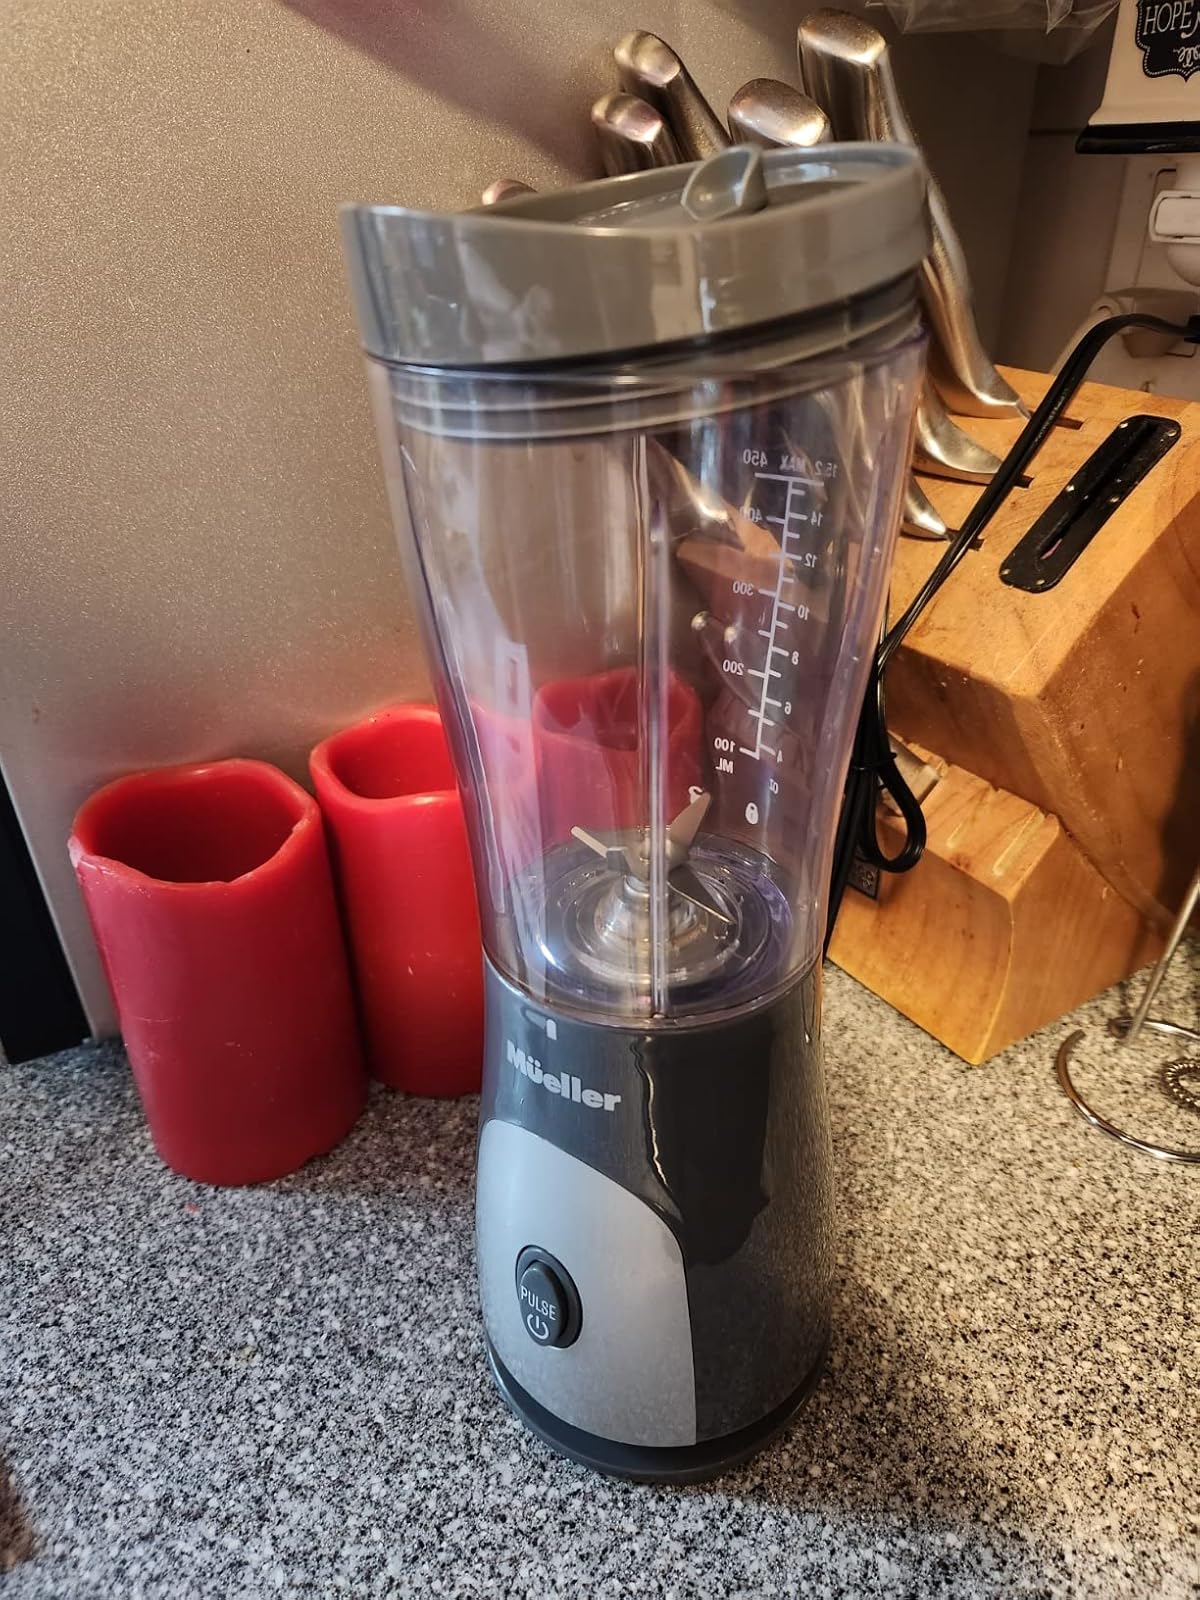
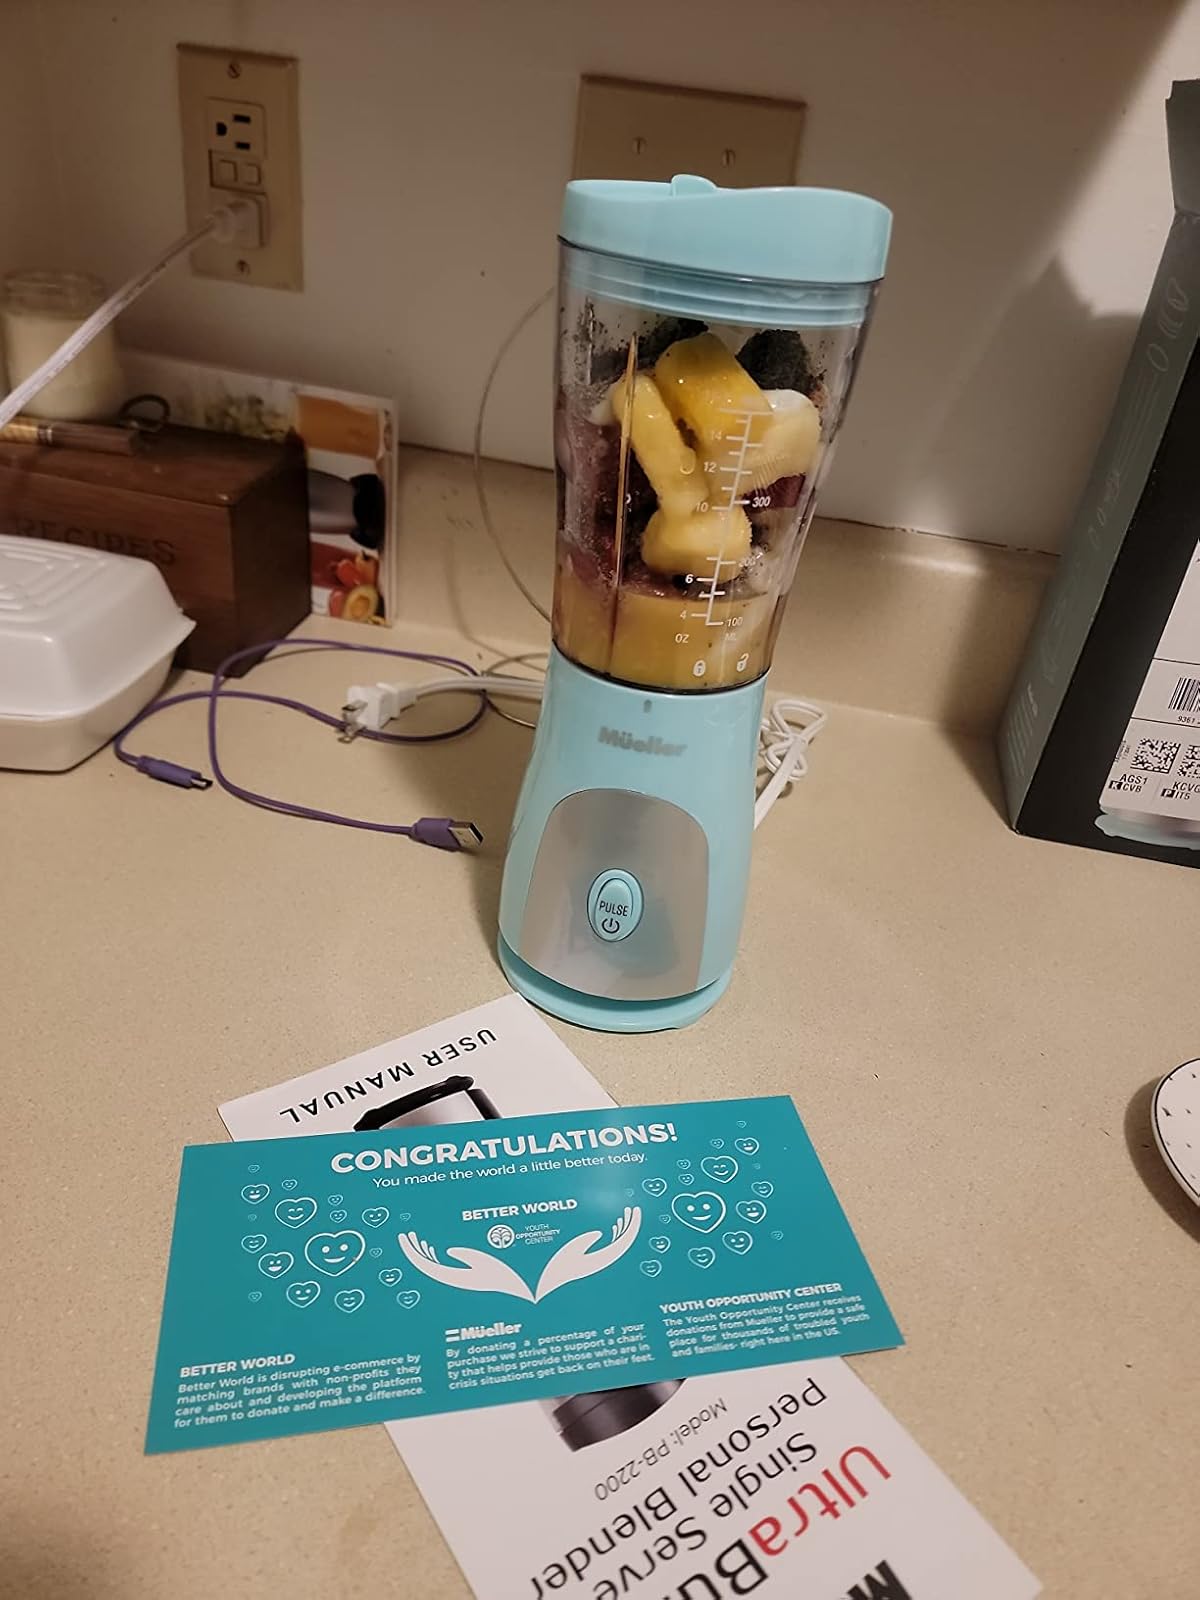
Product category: items_blender
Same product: no